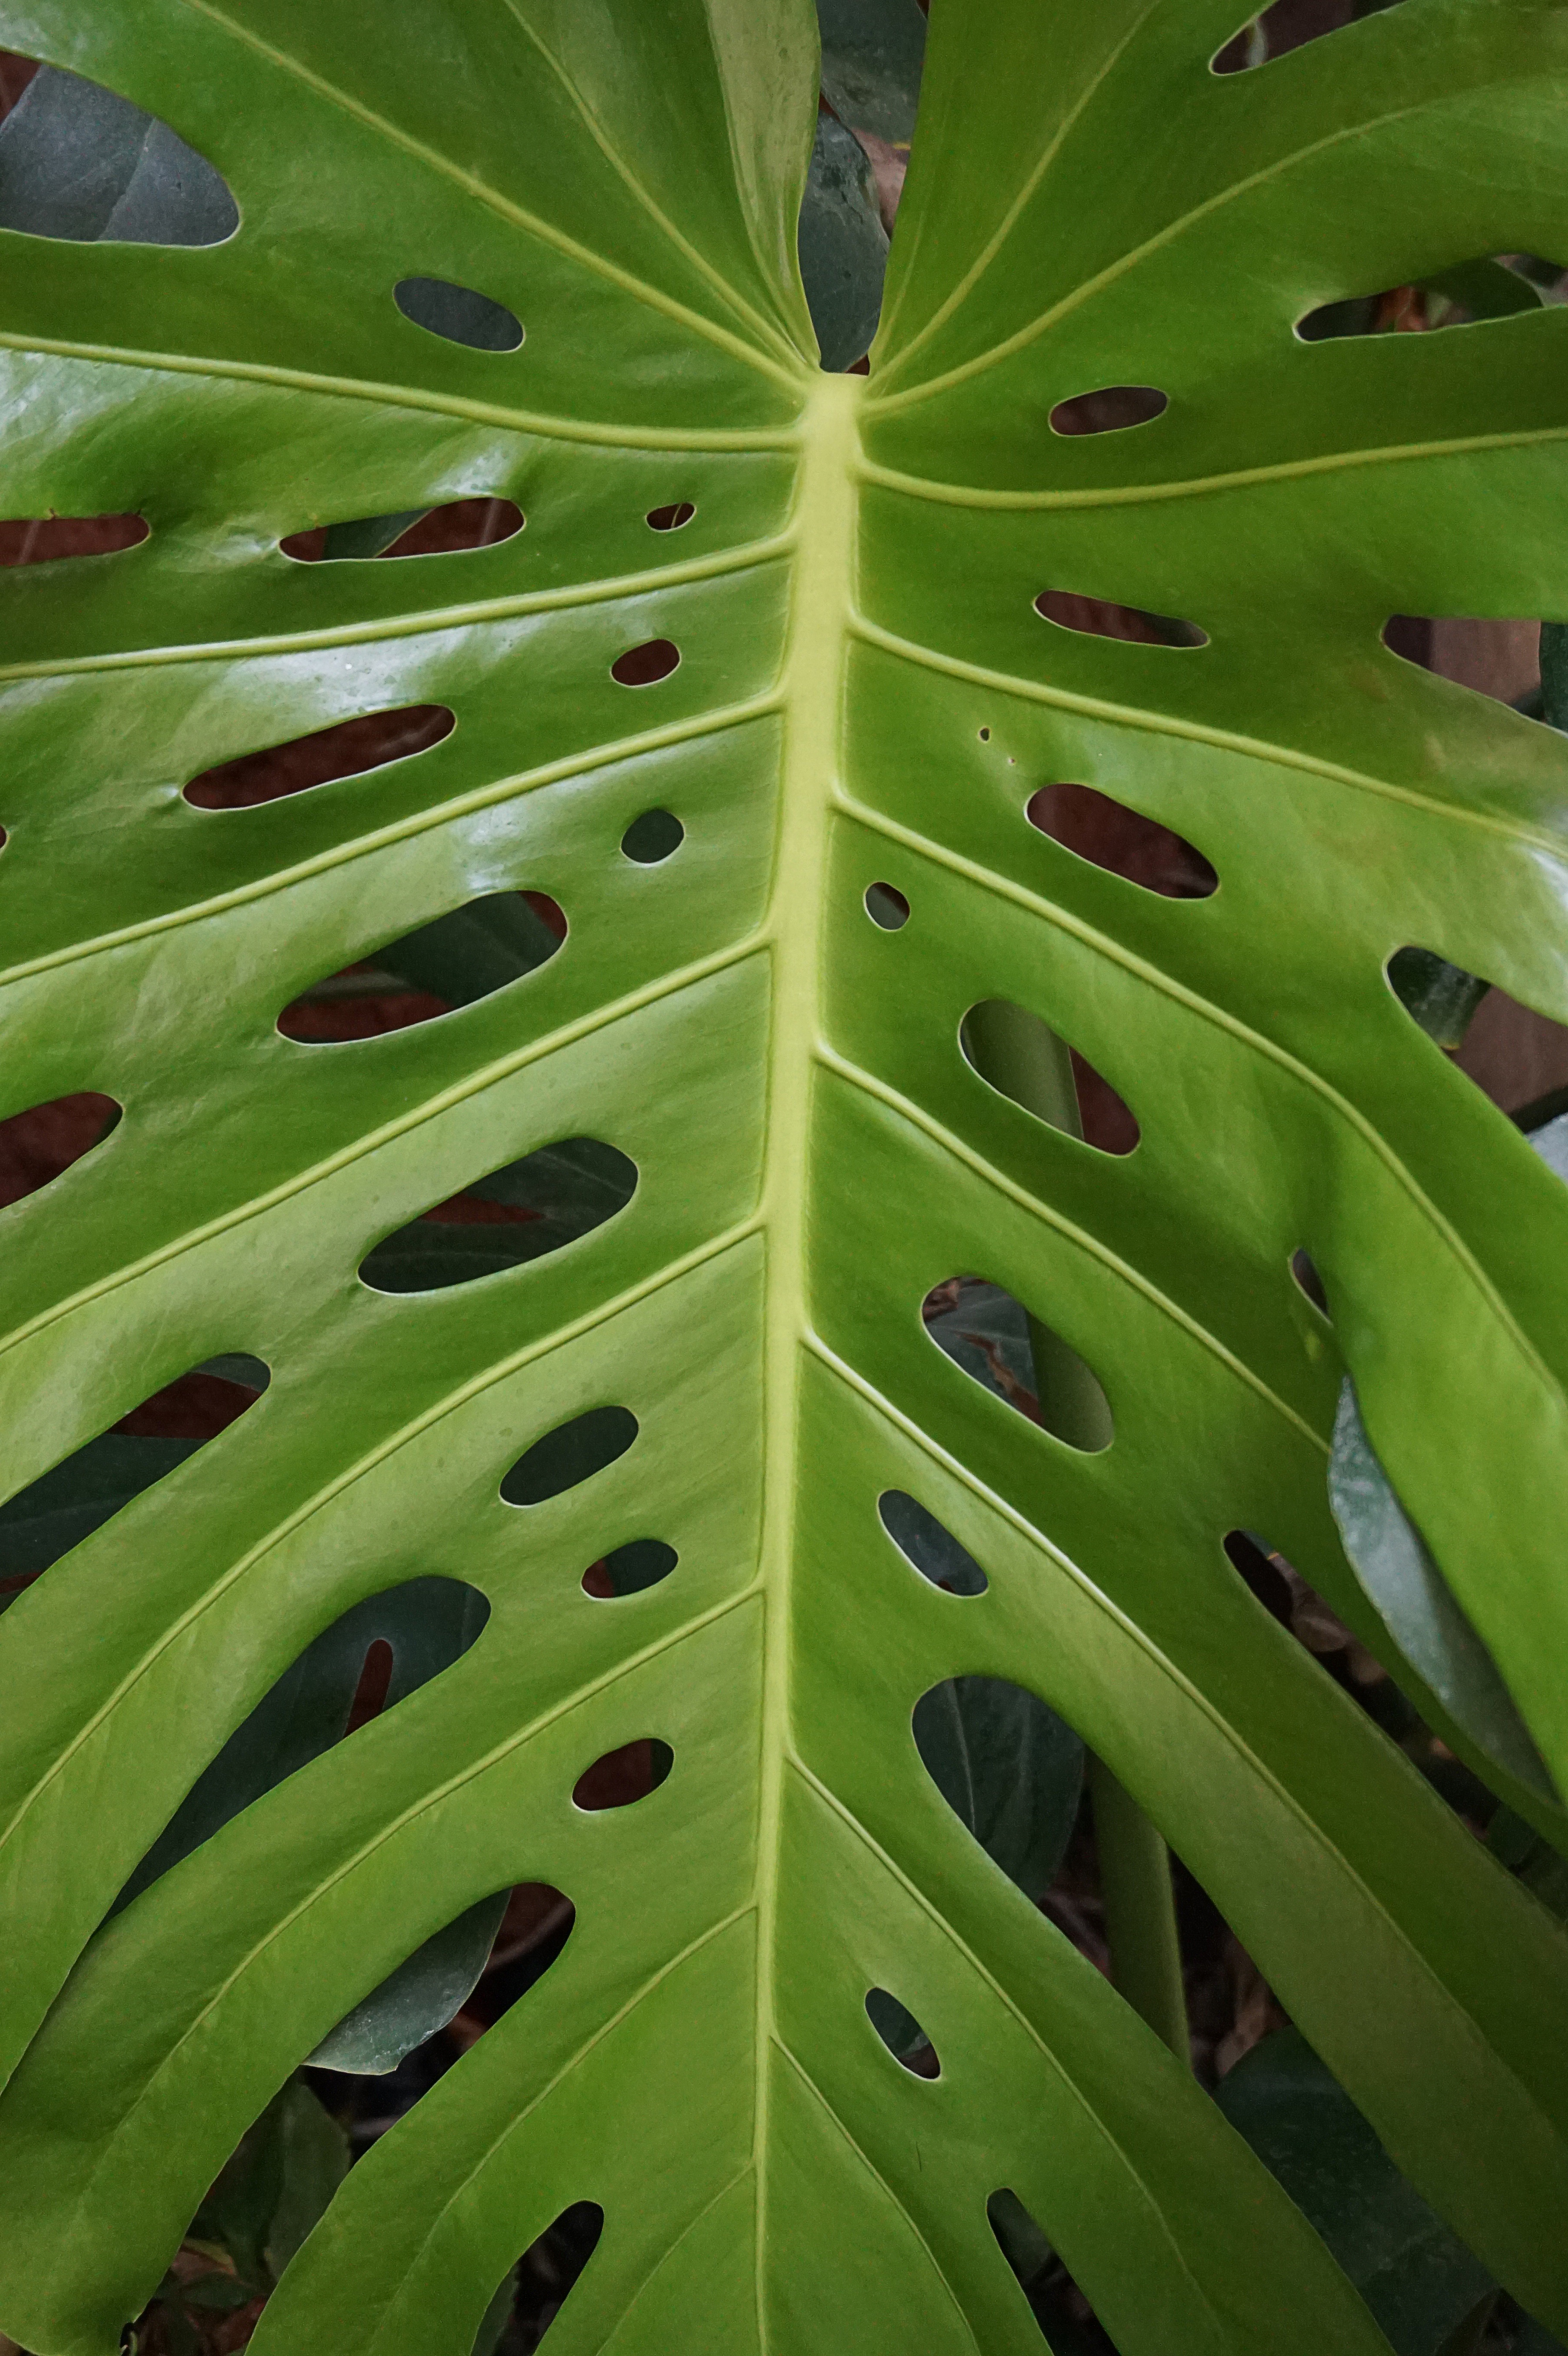
tree, grass, plant, leaf, flower, green, jungle, botany, flora, leaves, p, macro photography, green leaf, flowering plant, plant stem, woody plant, land plant, arecales, palm family